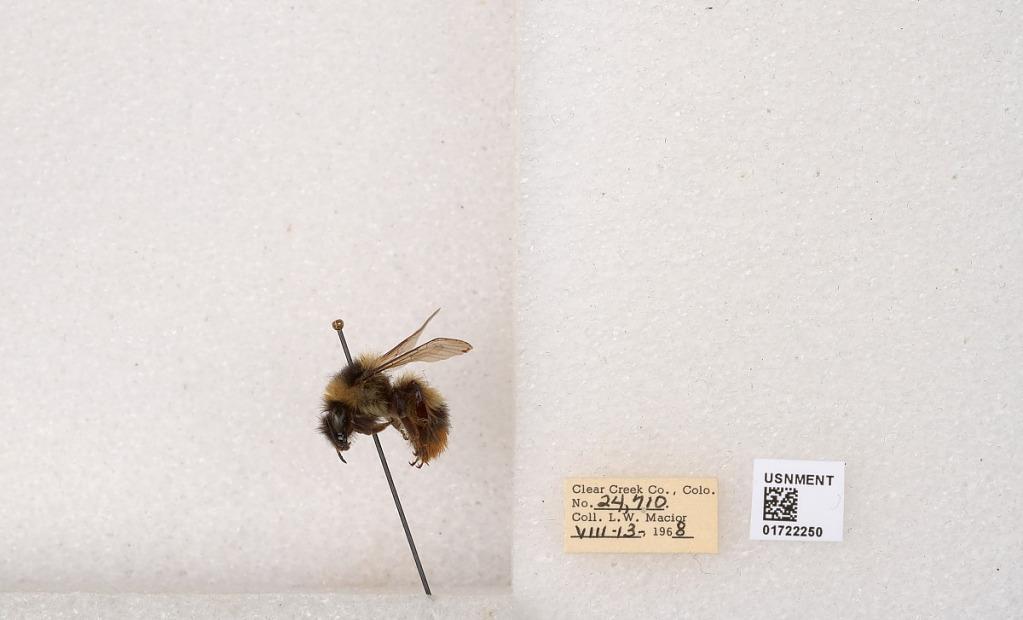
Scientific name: Bombus kirbyellus
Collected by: L. Macior
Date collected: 1968-8-13
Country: United States
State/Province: Colorado
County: Clear Creek
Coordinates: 39.6891, -105.644